2019 Macau Grand Prix

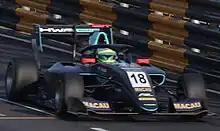
Sophia Flörsch returned to the race after she was involved in a major accident in the 2018 edition.

The replacement of the series' outdated Dallara F317 car with the more powerful Dallara F3 2019 prompted organisers to upgrade the Guia Circuit from an FIA Grade 3 to a Grade 2 homologation. Former FIA race director Charlie Whiting and circuit organisers indicated a desire for such a shift in May 2019. They moved the inside wall at Lisboa turn to guide cars away from its apex kerb and towards a widened run-off area, in response to a major accident involving Flörsch, Daruvala and Sho Tsuboi in the 2018 race. The corner's fencing was supported by a second row of fences on the Hotel Lisboa grounds, a tyre wall was installed, and a photographer's area that had halted Flörsch's car was dismantled. The Reservoir and Mandarin Bend corners were realigned and retrofitted with SAFER barriers. TecPro energy-absorbing walls were erected at the San Francisco, Hospital, and Fisherman's Bend bends, while foam-protection technologies were implemented throughout the track.